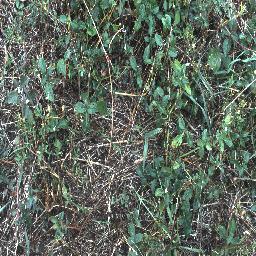
Label: negative